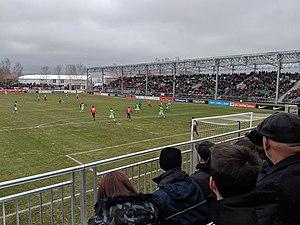
Vue de la section 203 le 4 mai 2019. Match à domicile du Cavalry FC contre York 9 FC
Le Stade ATCO est un stade de football situé à Spruce Meadows, à la périphérie de Calgary, Alberta, Canada. Depuis 2019, il est le domicile du Cavalry Football Club, évoluant dans la Première ligue canadienne.